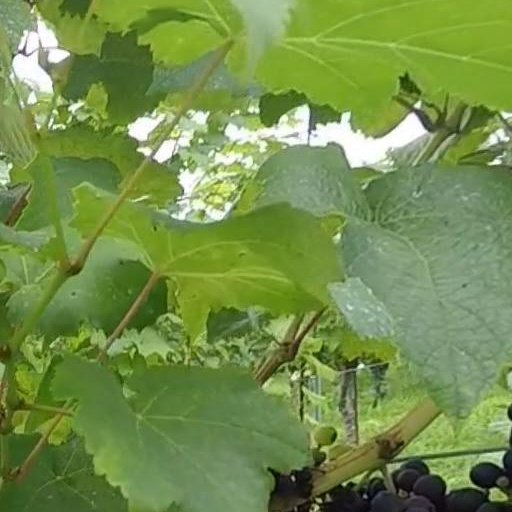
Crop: grape